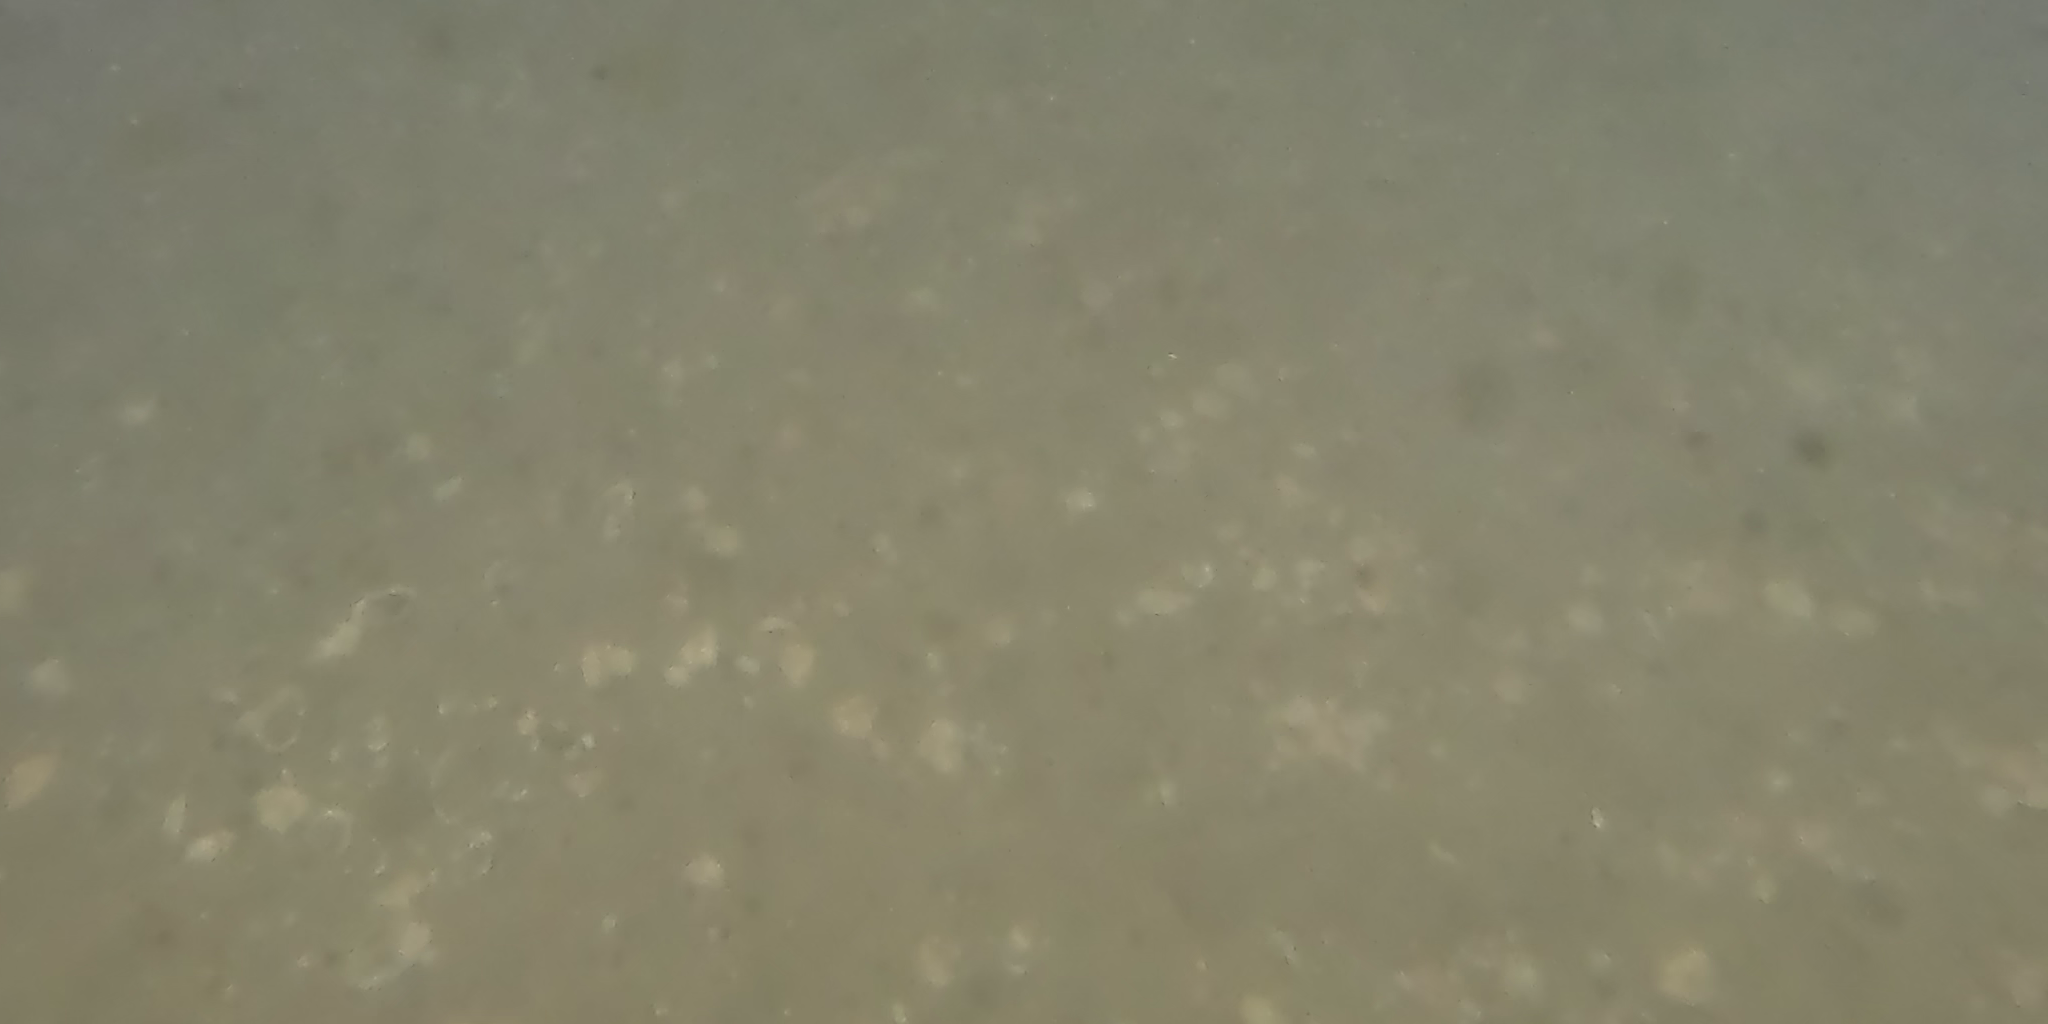
Seabed habitat: stone